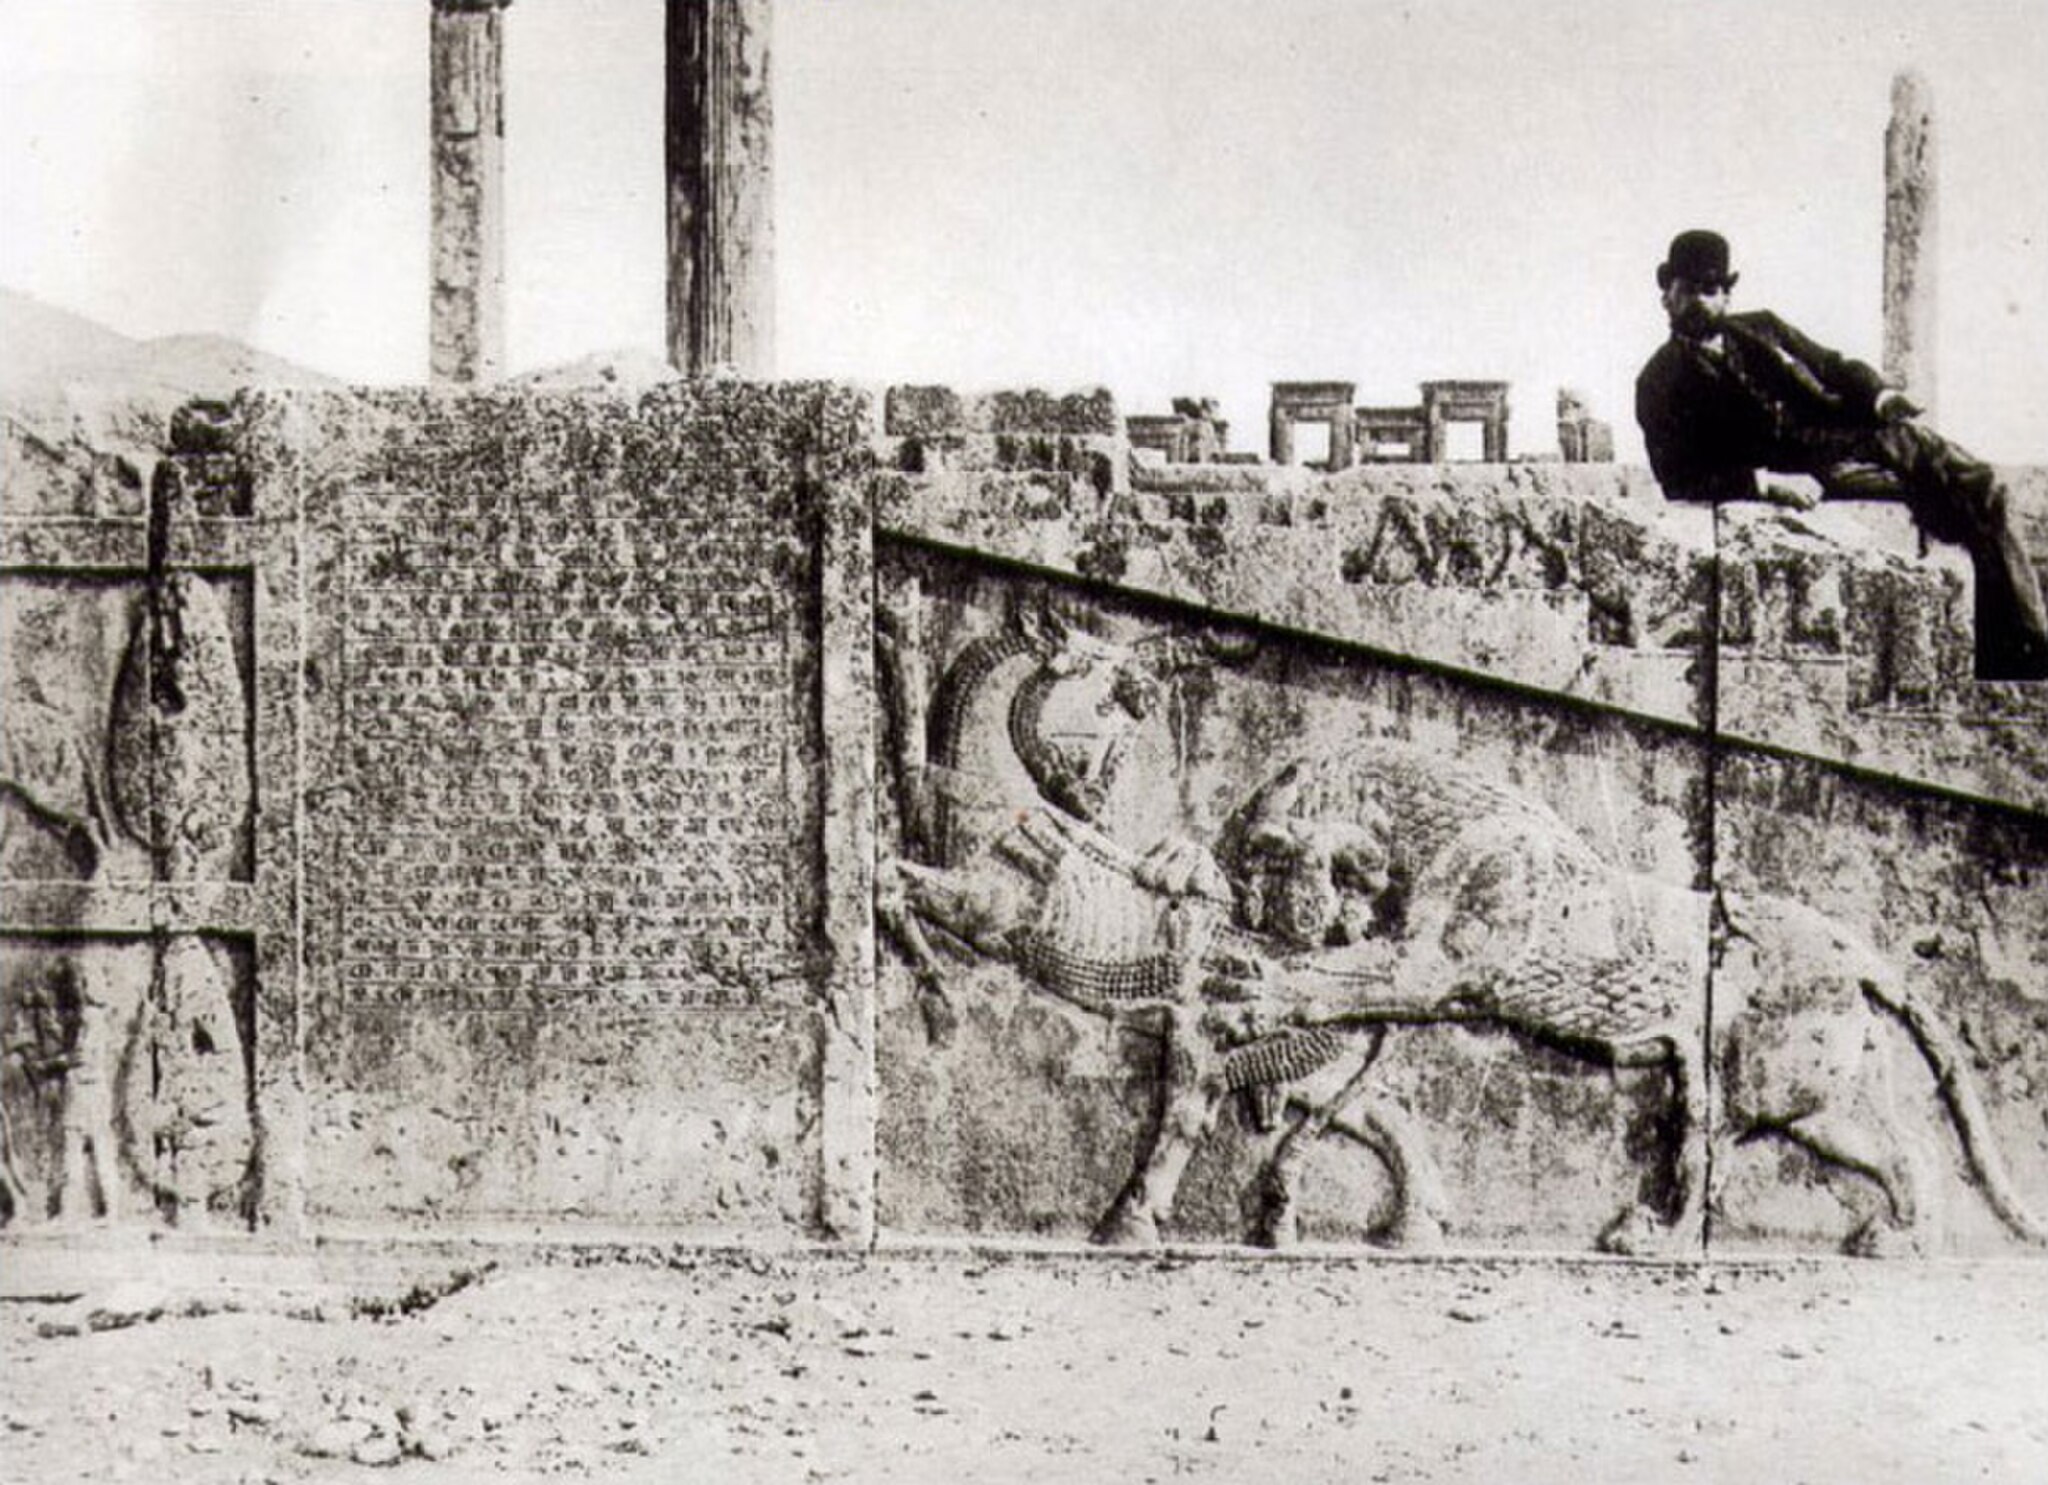
Title: Antoin Sevruguin 5 Persepolis
Description: Persepolis. One of Antoin Sevruguin's historical Iran photographs
Date: from 1840 until 1933
Categories: PD Iran, Images with annotations, Persepolis in the 19th century, Lion attacking a bull, Persepolis, Black and white photographs by Antoin Sevruguin, Apadana northern stairs, Photographs by Antoin Sevruguin in the collections of Wereldmuseum Leiden